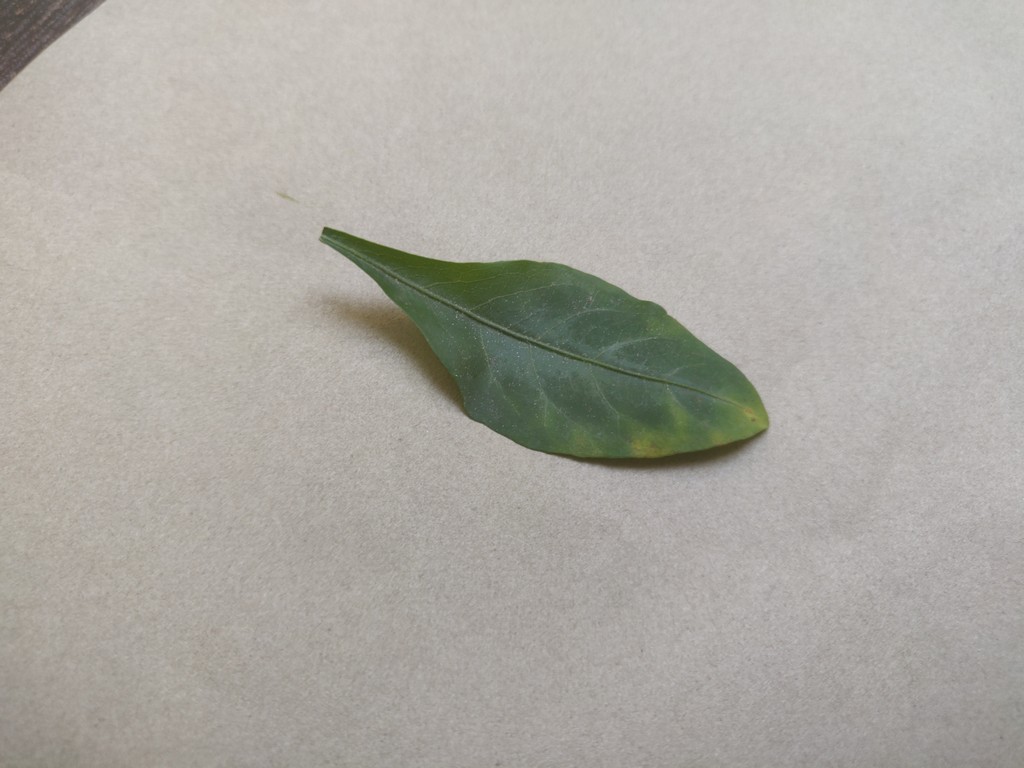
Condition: Unhealthy
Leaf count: single
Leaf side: front